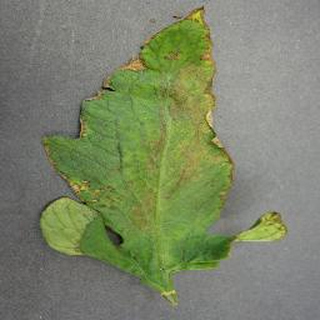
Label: tomato_bacterial_spot